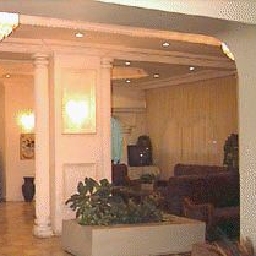
Room type: livingroom